51st Highland Volunteers

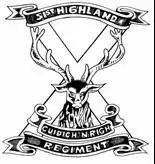
Badge of the Regiment

The 51st Highland Volunteers (51 HIGHLAND) is a battalion in the British Army's Army Reserve or reserve force in the Scottish Highlands, forming the 7th Battalion of the Royal Regiment of Scotland, also known as 7 SCOTS. It is one of two Reserve battalions in the Royal Regiment of Scotland, along with 52nd Lowland (6 SCOTS), a similar unit located in the Scottish Lowlands.